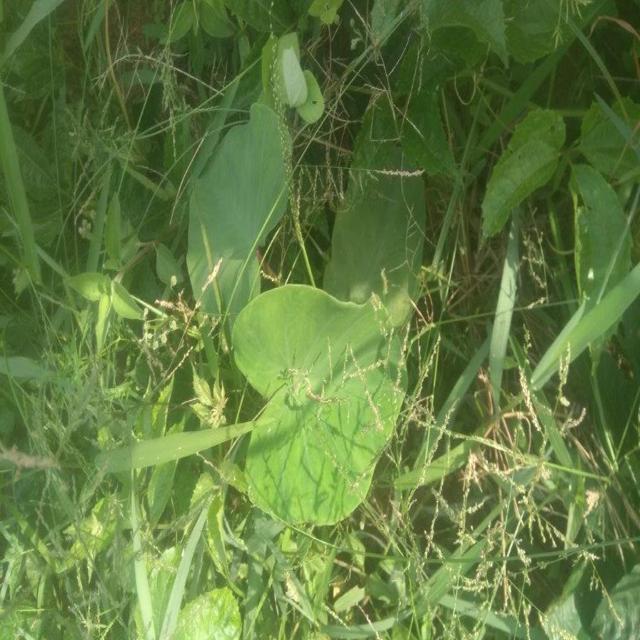
Label: Healthy